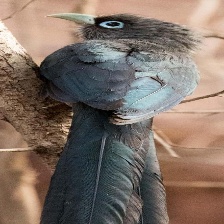
Species: BLUE MALKOHA
Scientific name: CEUTHMOCHARES AEREUS